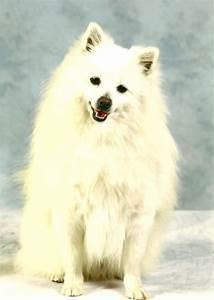
dog